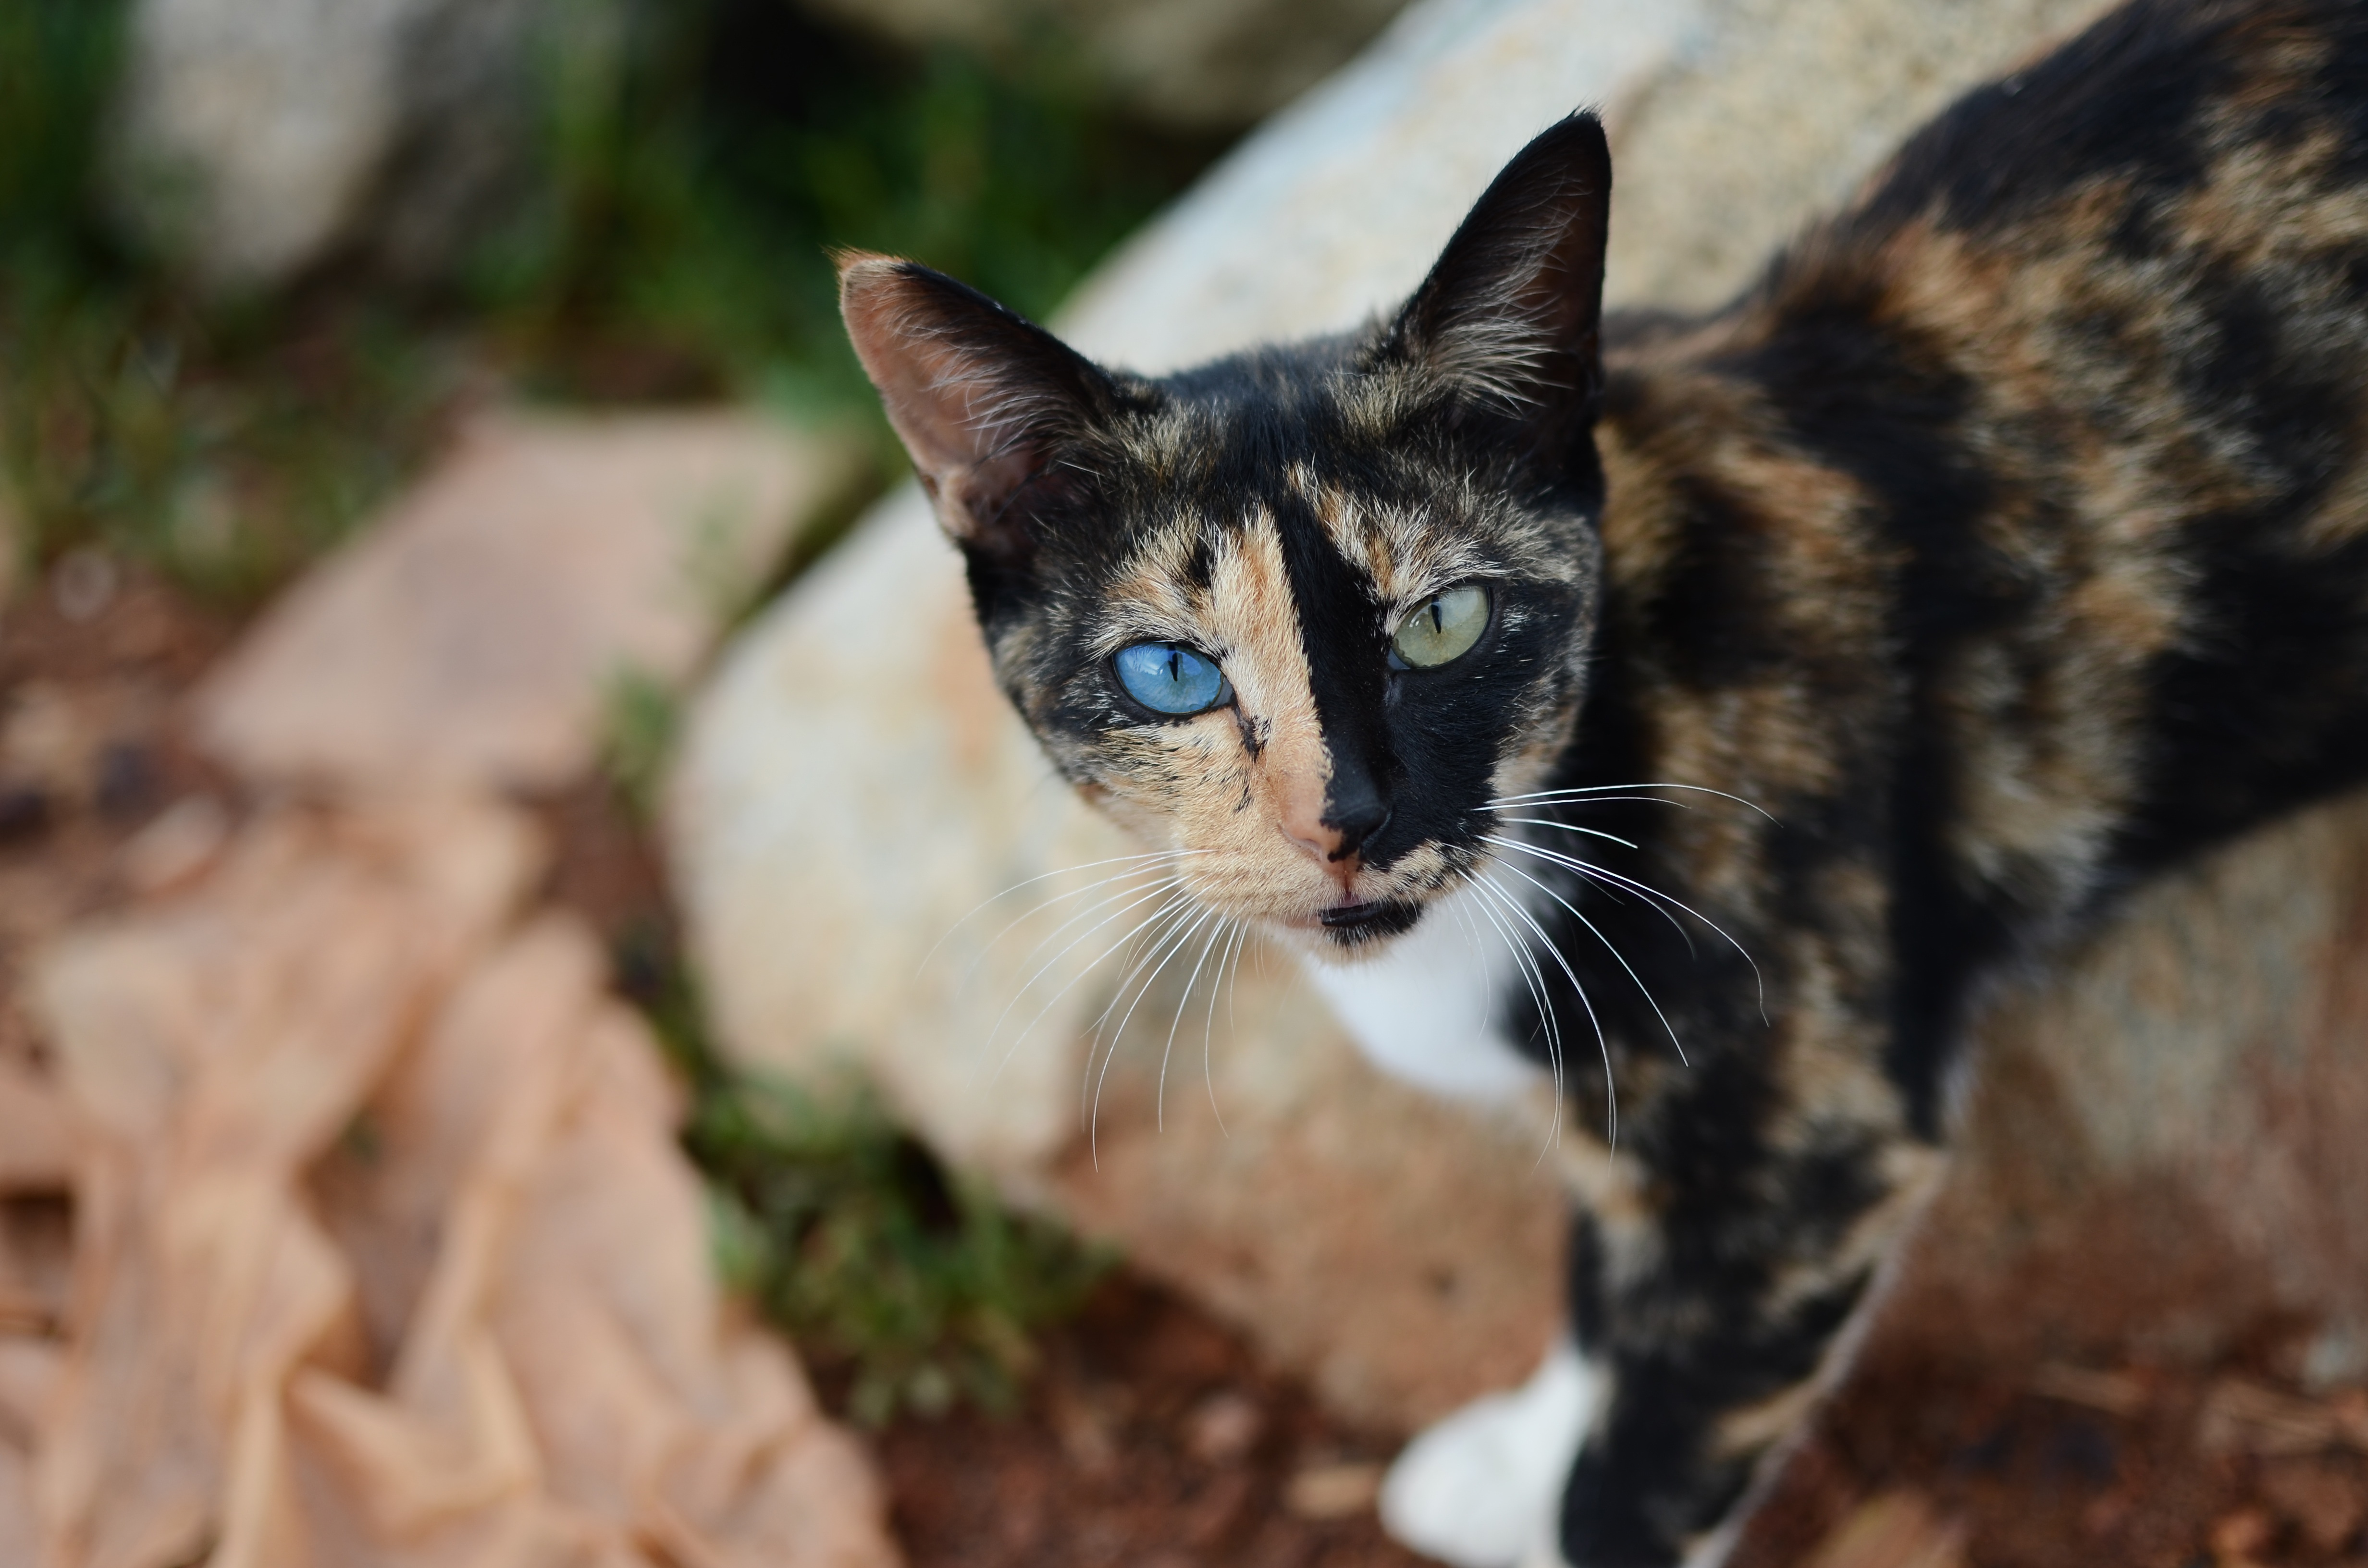
wildlife, kitten, cat, mammal, fauna, whiskers, vertebrate, bengal, wild cat, small to medium sized cats, cat like mammal